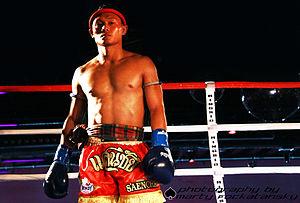
Saenchai, né le 30 juillet 1980 dans la province de Maha Sarakham, est un combattant de muay-thaï.